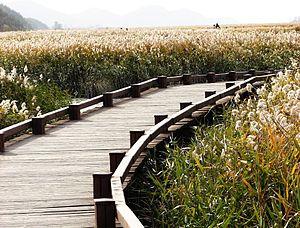
Suncheon est une ville de Corée du Sud, située au fond d'une baie, un peu en retrait de la côte du détroit de Corée à une heure de Gwangju. Elle connait actuellement un fort développement économique car elle est au centre de la zone franche de la baie de Gwangyang qui l'unit aux villes de Yeosu et Gwangyang. La ville est connue pour ses festivals culturels de Palma, sa foire gastronomique de Namdo, et son village folklorique de Nagan où y est organisé un concours de Pungmul. En 2013, elle accueille l'exposition internationale des jardins.